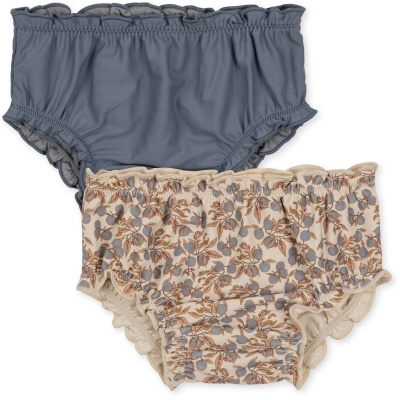
Collette 2 pack baby bikini pants Orangery blue
Bikini pants made in 80 percent recycled polyester and 20 percent elastane designed with babylock edges. • 3 pack KS4663
Brand: Konges Slojd
Category: Apparel & Accessories > Clothing > Baby & Toddler Clothing > Baby & Toddler Swimwear > Swim Briefs